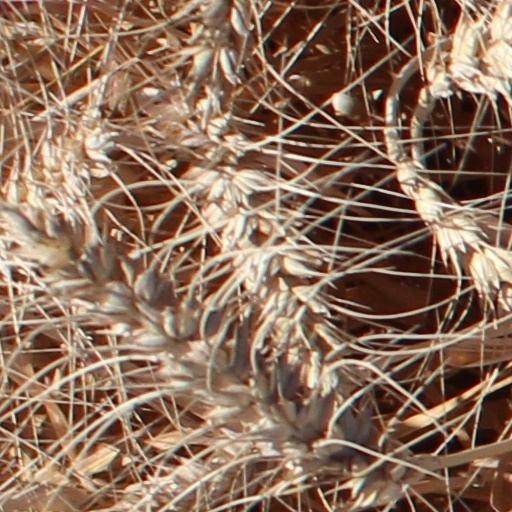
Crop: wheat